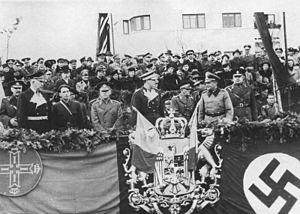
Tribune, à l'occasion de la ratification du pacte tripartite par la Roumaine. Entre autre, le dirigenant de la Garde de Fer, Horia Sima (3e en partant de la gauche), le dirigeant du pays, Ion Antonescu (4e en parant de la gauche), et le monarque roumain, Miguel I (5e en parant de la gauche).